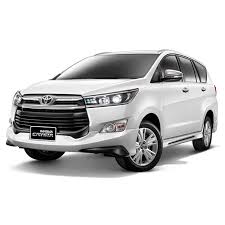
Label: noambulance